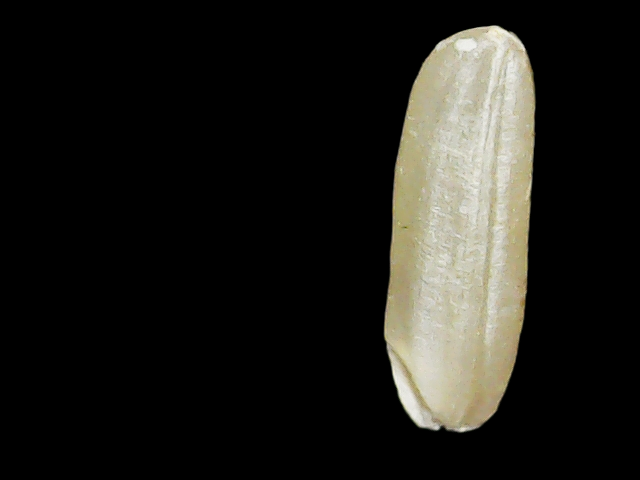
Rice variety: Binadhan16